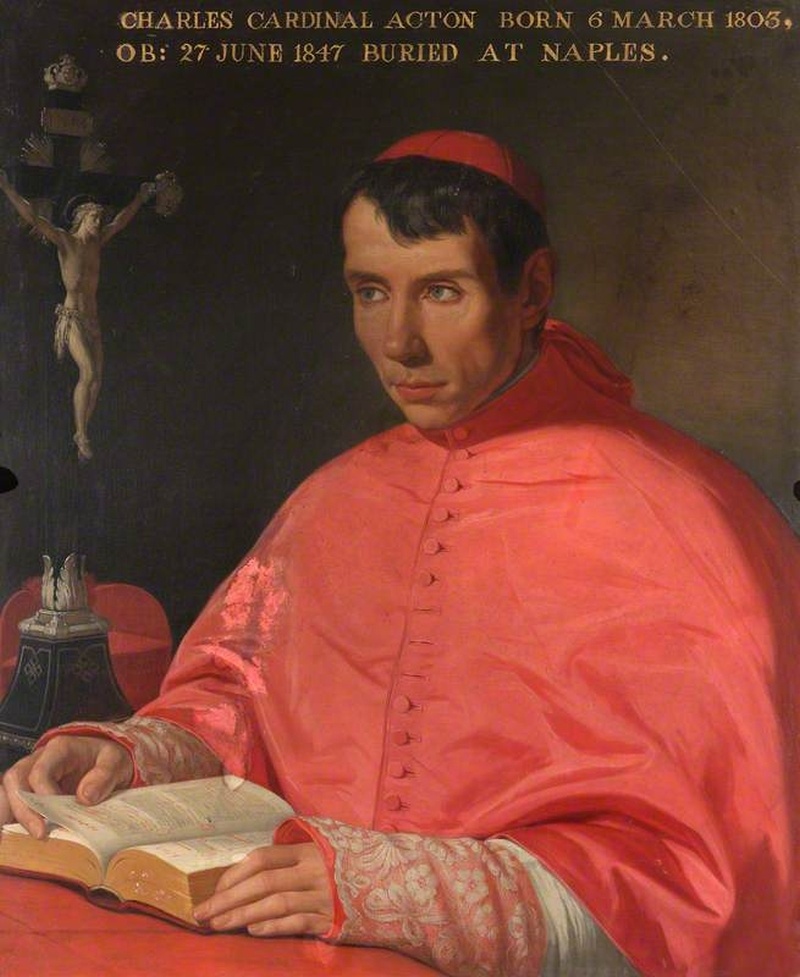
Cardinal Charles Acton
Brand: Vincenzo Morani
EVERYTHING IS HAND PAINTED! Our artists are the best in the business, and have created oil painting reproductions for clients that include the rich and famous, major real estate developers, hotels, restaurants, museums, internationally renowned interior designers, and, most importantly, individual art lovers worldwide! Customer Reviews Read more customer reviews... I am delighted with the result, the artist is very gifted I have just received the painting FRUITS OF SUMMER and I wanted to say that I am delighted with the result, the artist is very gifted and the fruits look so real. I can’t wait to have it on my wall. Myriam Sunday, January 7, 2024 We think the painting looks good. We think the painting looks good. It appears to be just what we were hoping for. We appreciate that you have gotten at this in such a timely manner! Please go ahead and ship it to us. Thank You W.&M.C. Thursday, November 23, 2023 Questions About This Painting? Call during our regular hours: Monday - Friday, 9am - 5pm PT 1-877-275-9249 This fine art oil painting reproduction on canvas by the talented Ocean's Bridge artist team is eco-friendly and made with solvent-free paints. Each reproduction may very slightly in brush details due to the nature of being hand painted so no two paintings are the same. Painting Specifications Size: The painting will be painted to your specifications Medium: Oil painting Technique: Learn about our painting techniques --> Materials Canvas: Cotton/Linen canvas blend Materials Paints: Winsor & Newton oil-based paints Shipping: Worldwide FREE shipping Seller and Shipping Information Sold by Ocean's Bridge View return policy . Ready to ship worldwide in 14 - 28 days. We are so pleased with how the canvas looks that we are willing to guarantee it for you. 100% risk free.
Category: Home & Garden > Decor > Artwork > Posters, Prints, & Visual Artwork > Visual Artwork